Shane Long

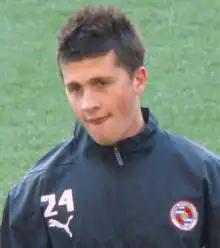
Long training for Reading in 2008

In Reading's Championship-winning 2005–06 campaign, Long scored three goals in ten substitute appearances, making his first league start on 17 April 2006 in the 3–1 home victory against Stoke City. For the first season, he was mostly second choice in the pecking order behind fellow Irishman Kevin Doyle, Dave Kitson and Leroy Lita. He started all of the games in Reading's FA Cup campaign and scored one goal.